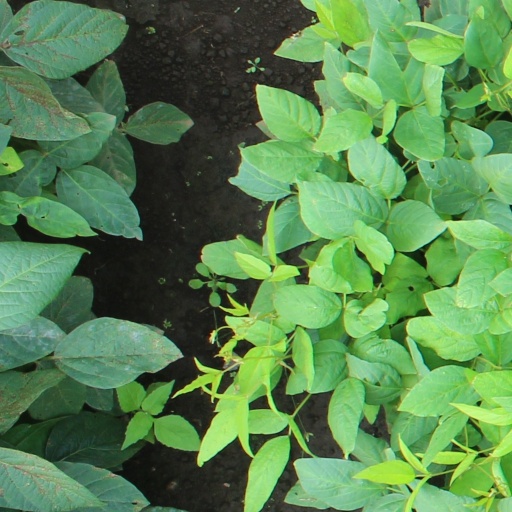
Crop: soybean